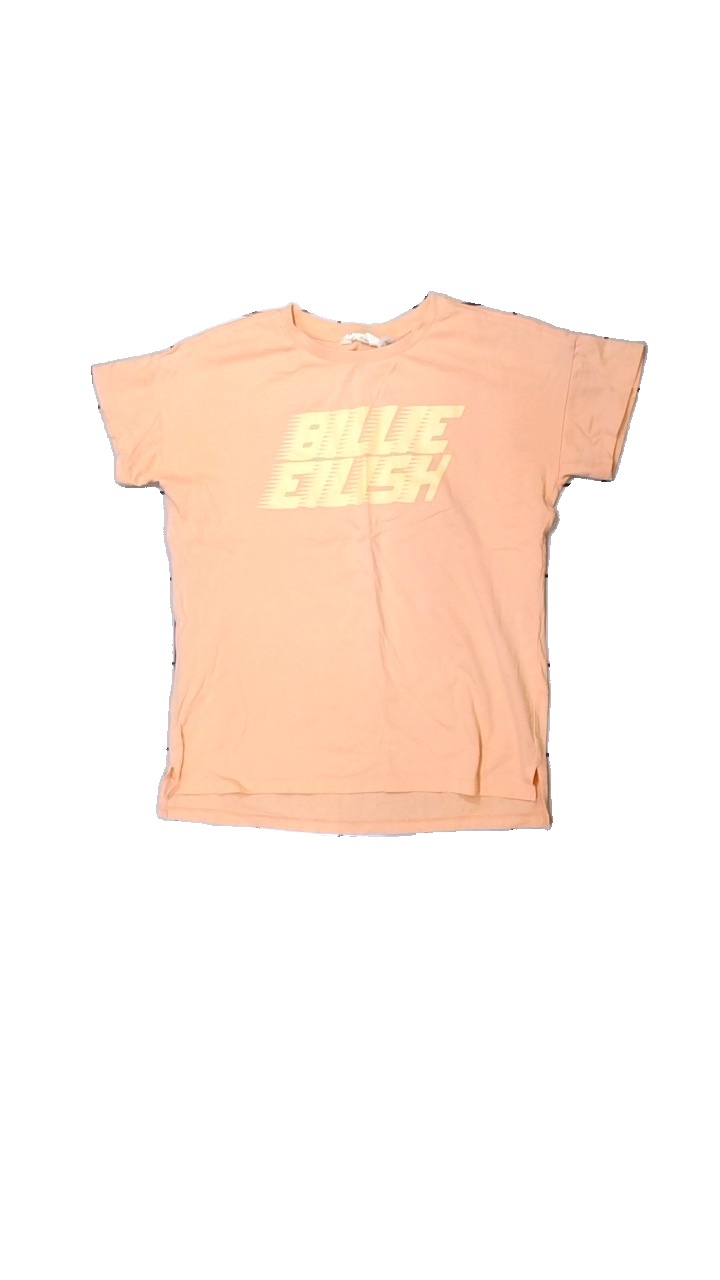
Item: T-shirt (Children)
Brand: H&m
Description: orange t-shirt med text fram
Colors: Orange
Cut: Regular
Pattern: Other
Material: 100% cotton
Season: All
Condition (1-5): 5
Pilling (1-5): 5
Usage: Reuse
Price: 50-100